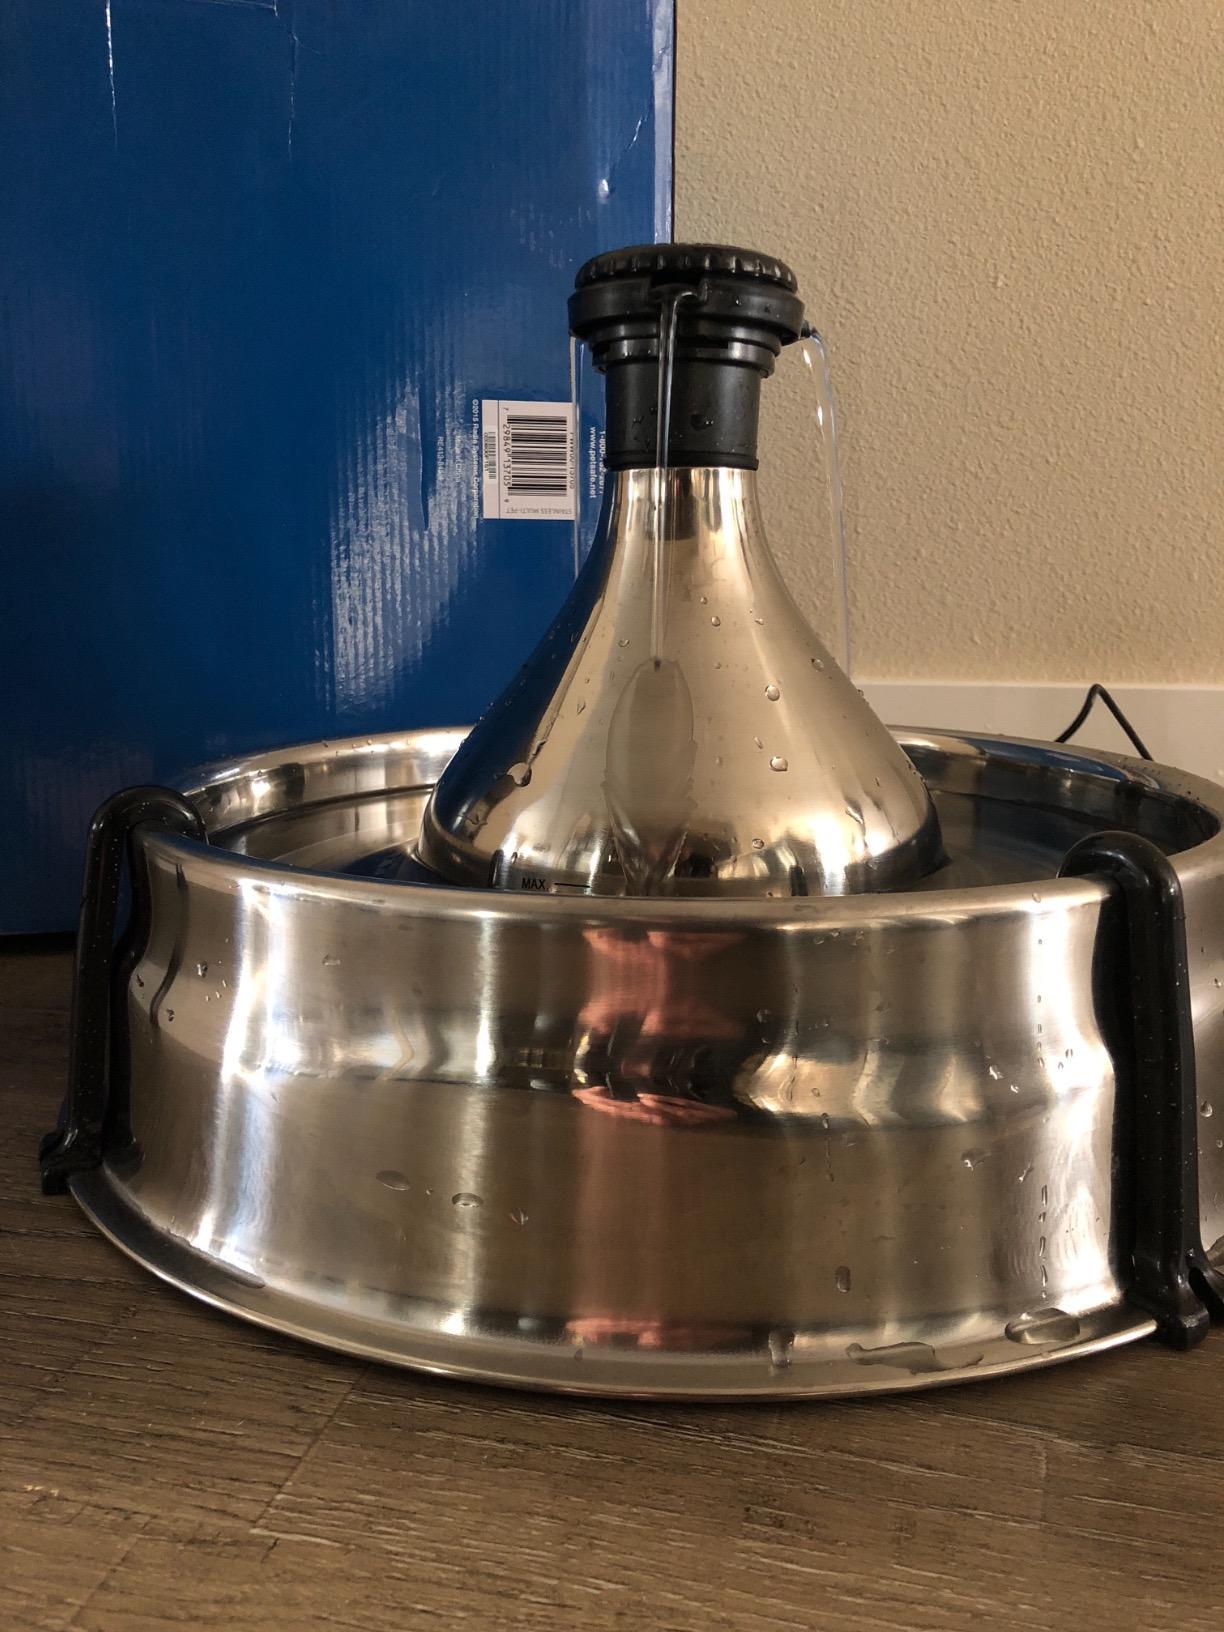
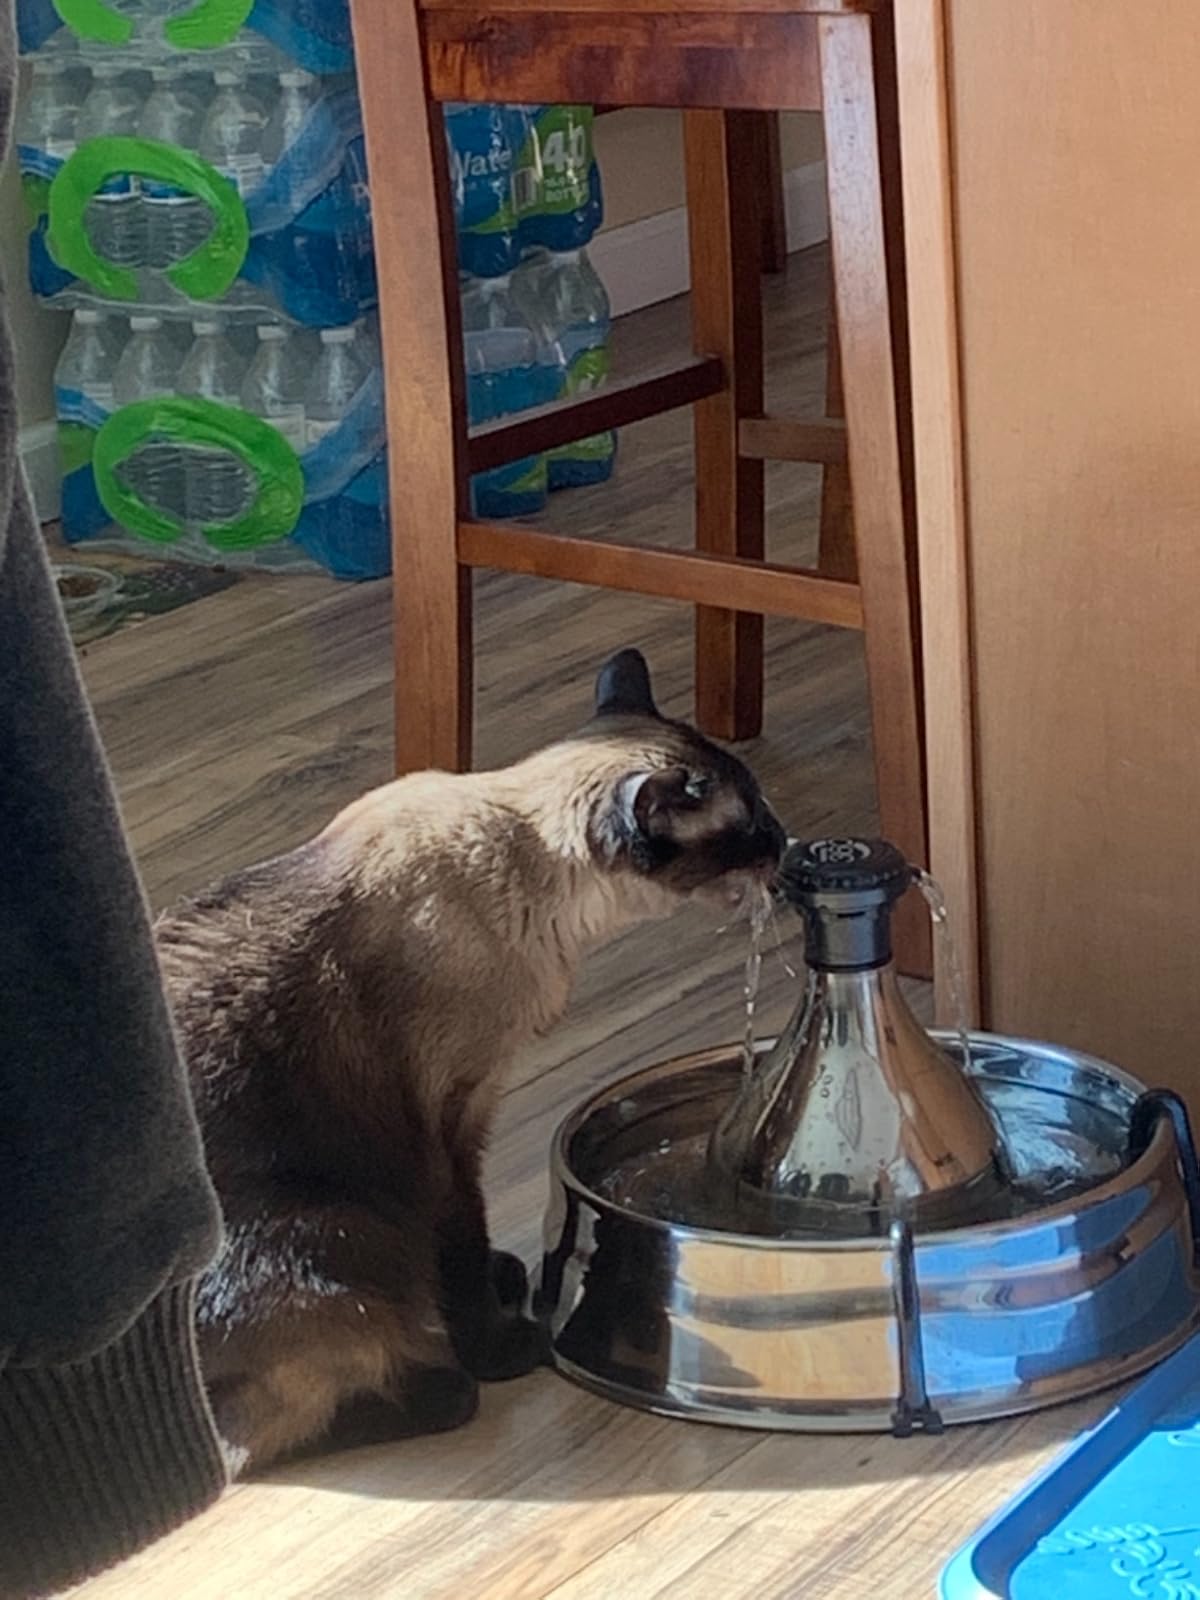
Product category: items_bowl
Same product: yes